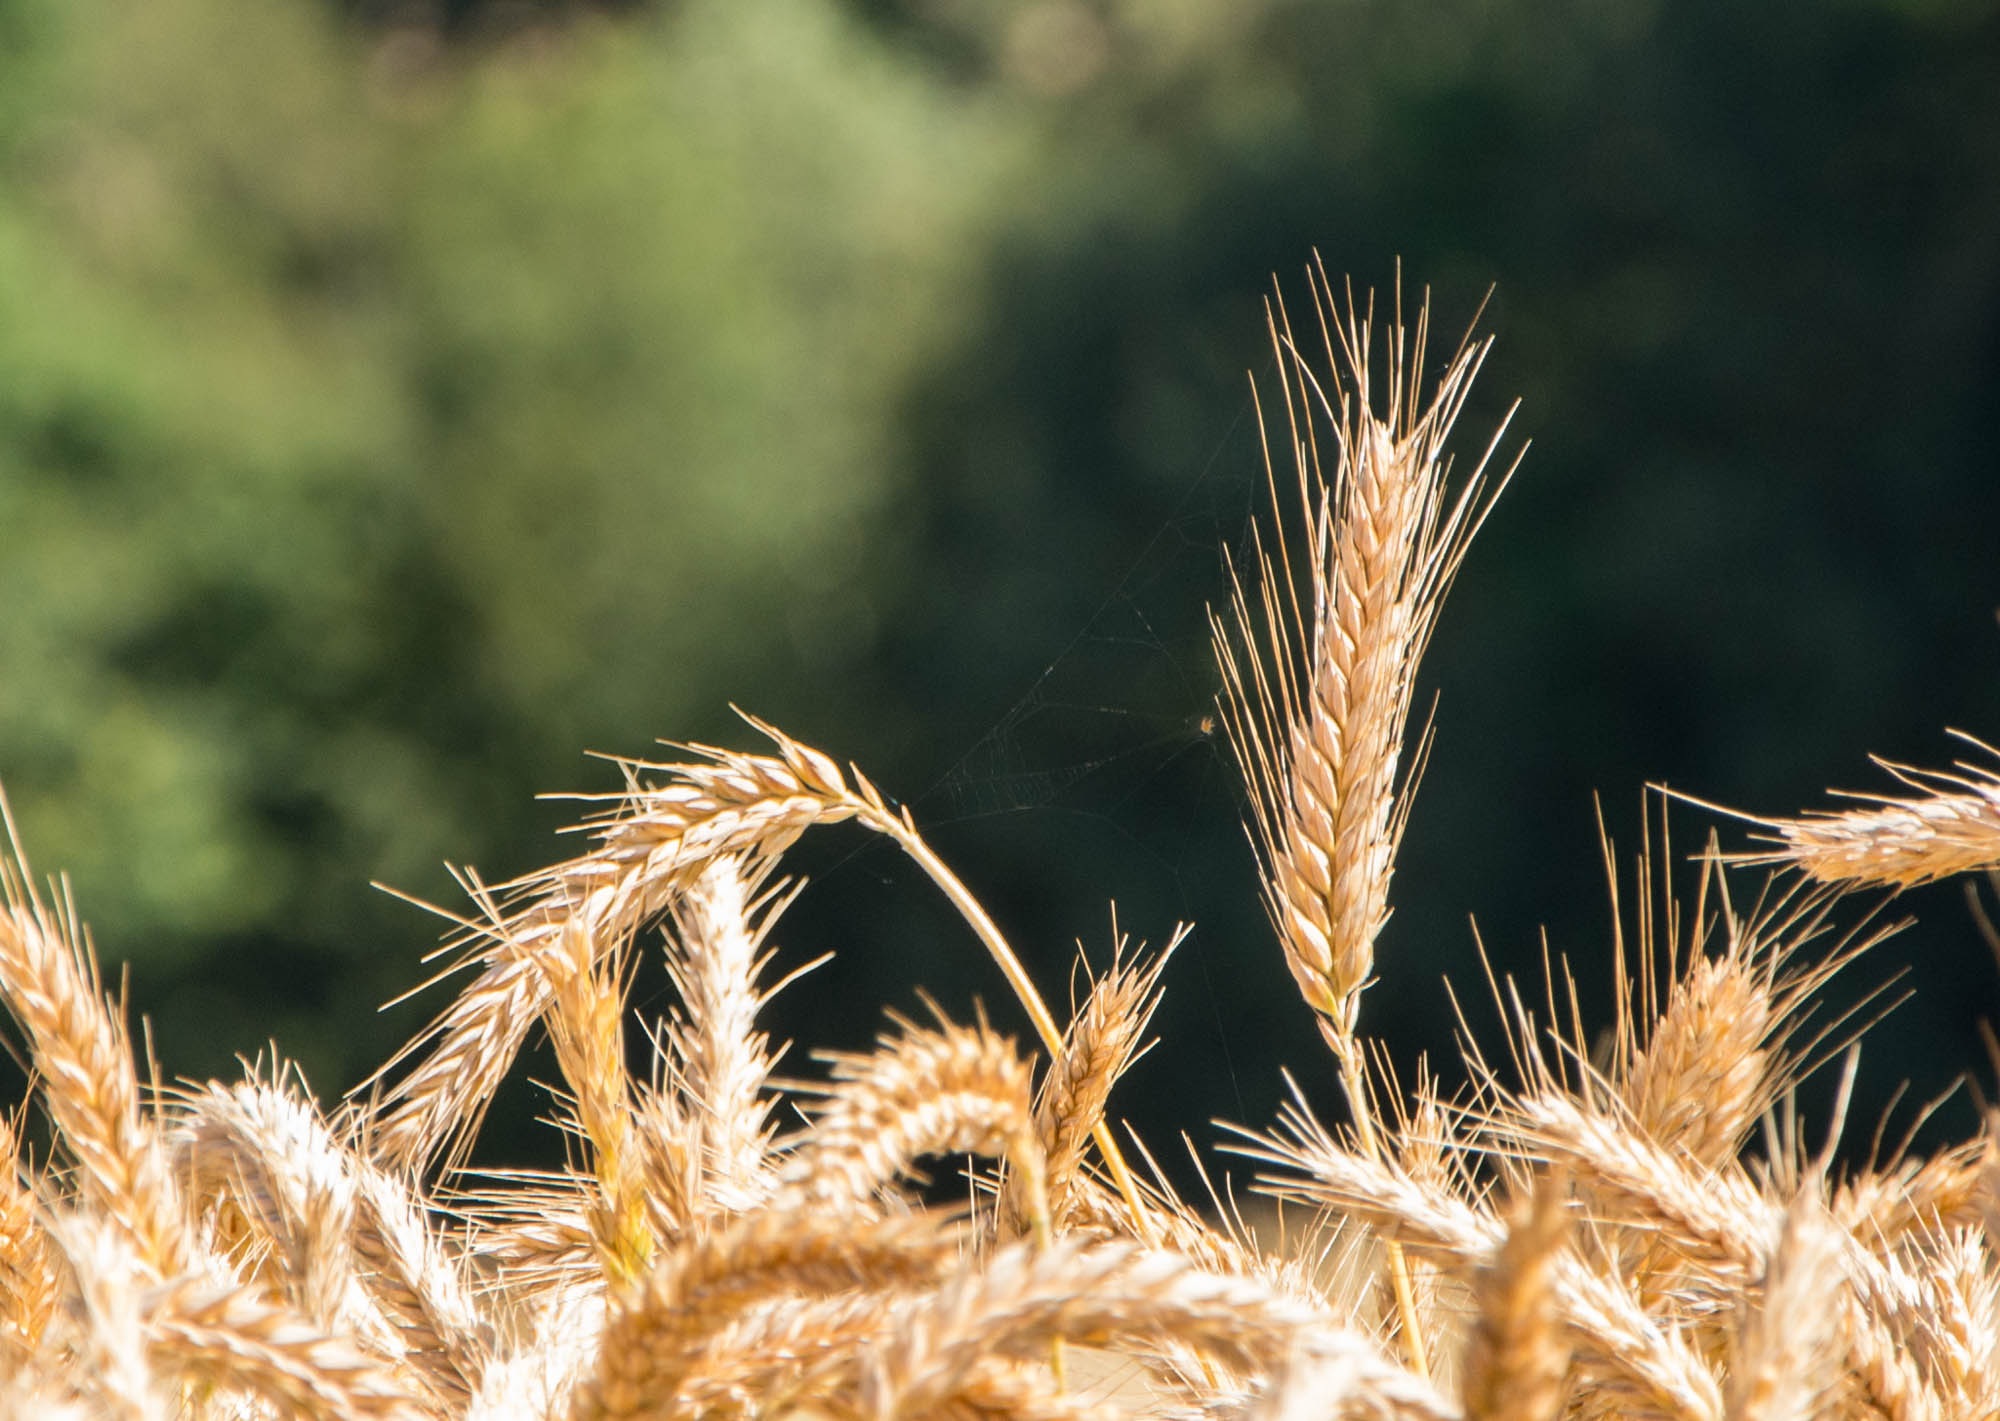
landscape, nature, grass, branch, plant, field, barley, wheat, prairie, flower, summer, food, crop, agriculture, flora, cereal, close up, rye, epi, cultures, macro photography, flowering plant, commodity, wheat fields, ear of corn, hordeum, grass family, plant stem, land plant, food grain